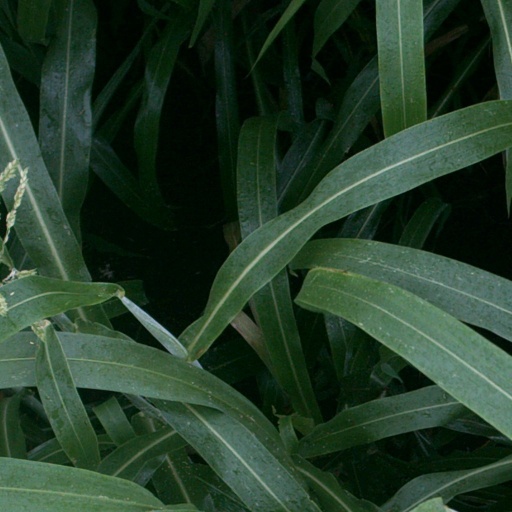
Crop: sorghum